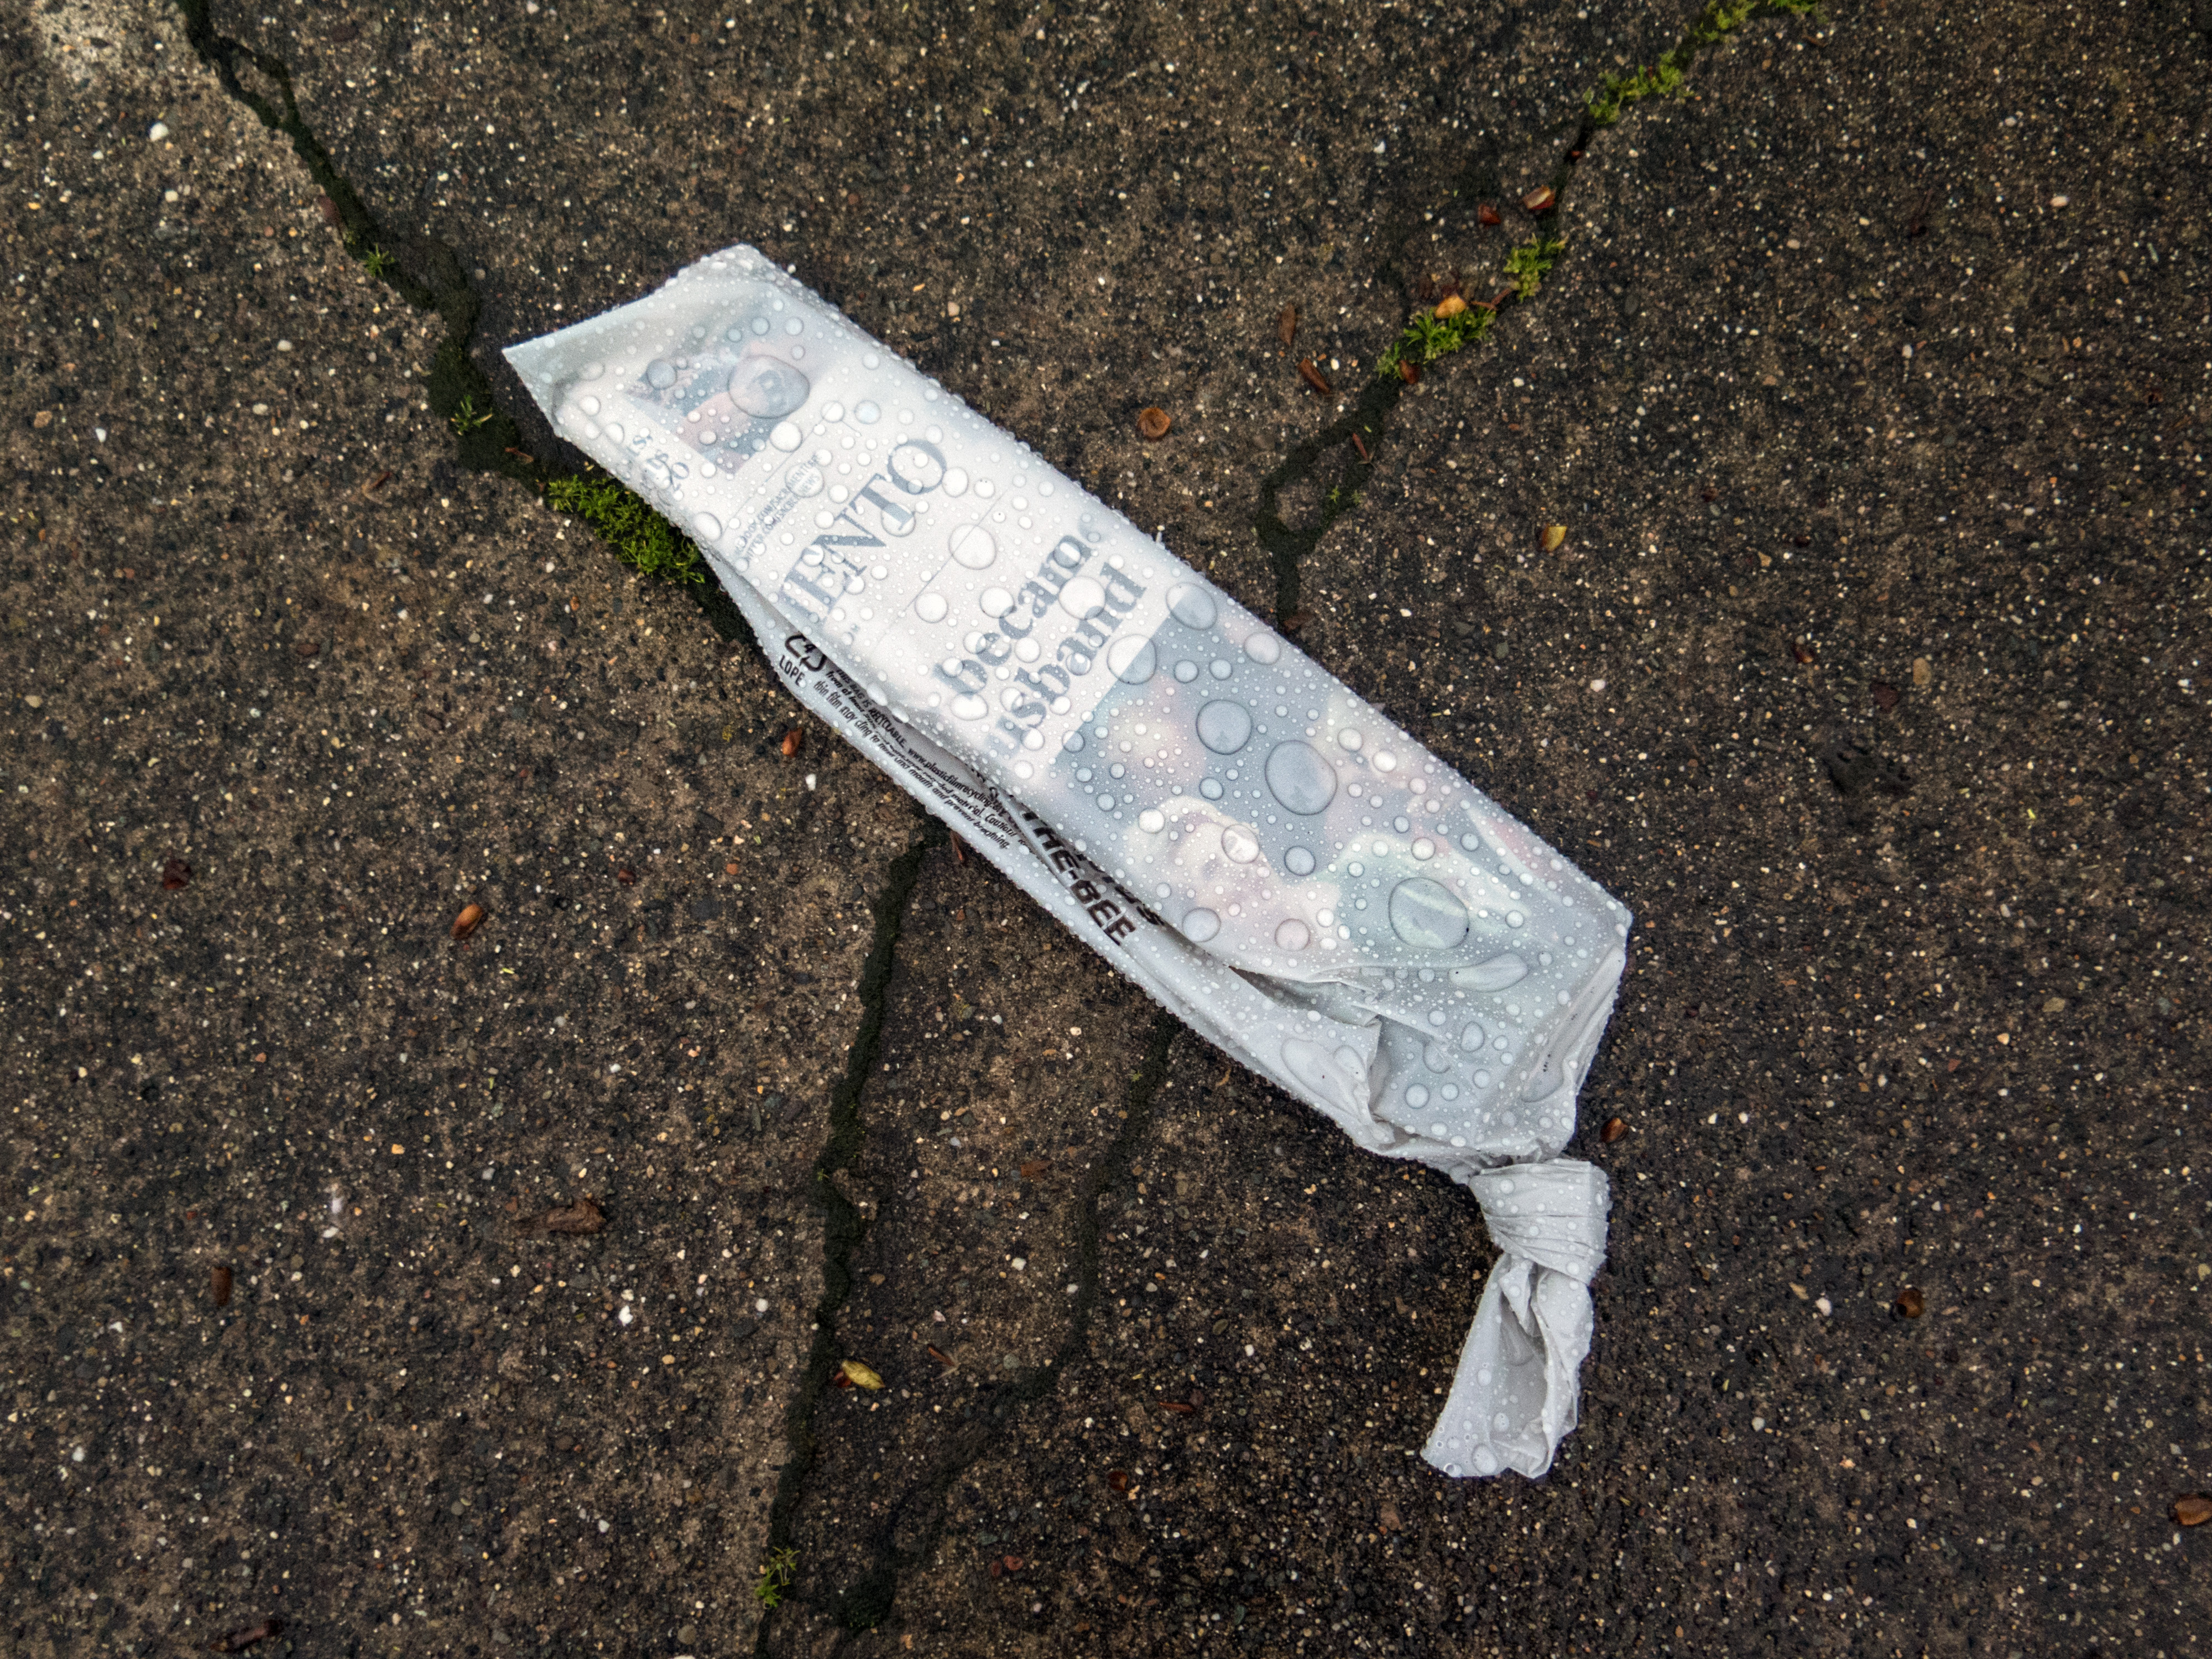
asphalt, green, soil, litter, road surface